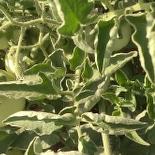
Crop: Tomato
Condition: virosis-d